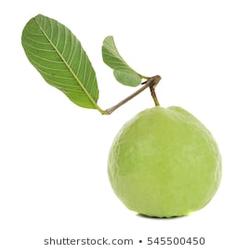
Label: Guava